Frants Berg

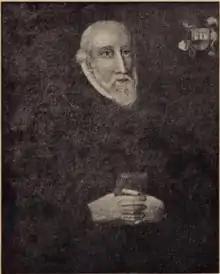
Bishop Frants Berg

Frants Berg (1504 – 2 November 1591) was a Danish clergyman who served as the Bishop of Oslo.